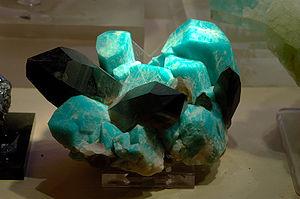
Les pierres fines sont des pierres gemmes non classées parmi les quatre pierres précieuses. Bien que parfois appelées semi-précieuses, ce terme est interdit dans le commerce, en France, par un décret du 14 janvier 2002.
L'amazonite est une variété de microcline, minéral de la famille des feldspaths dont la formule KAlSi₃O₈ est identique à celle de l'orthose. Le microcline est le polymorphe de basse température, qui appartient au système cristallin triclinique. L'amazonite a une texture perthitique.